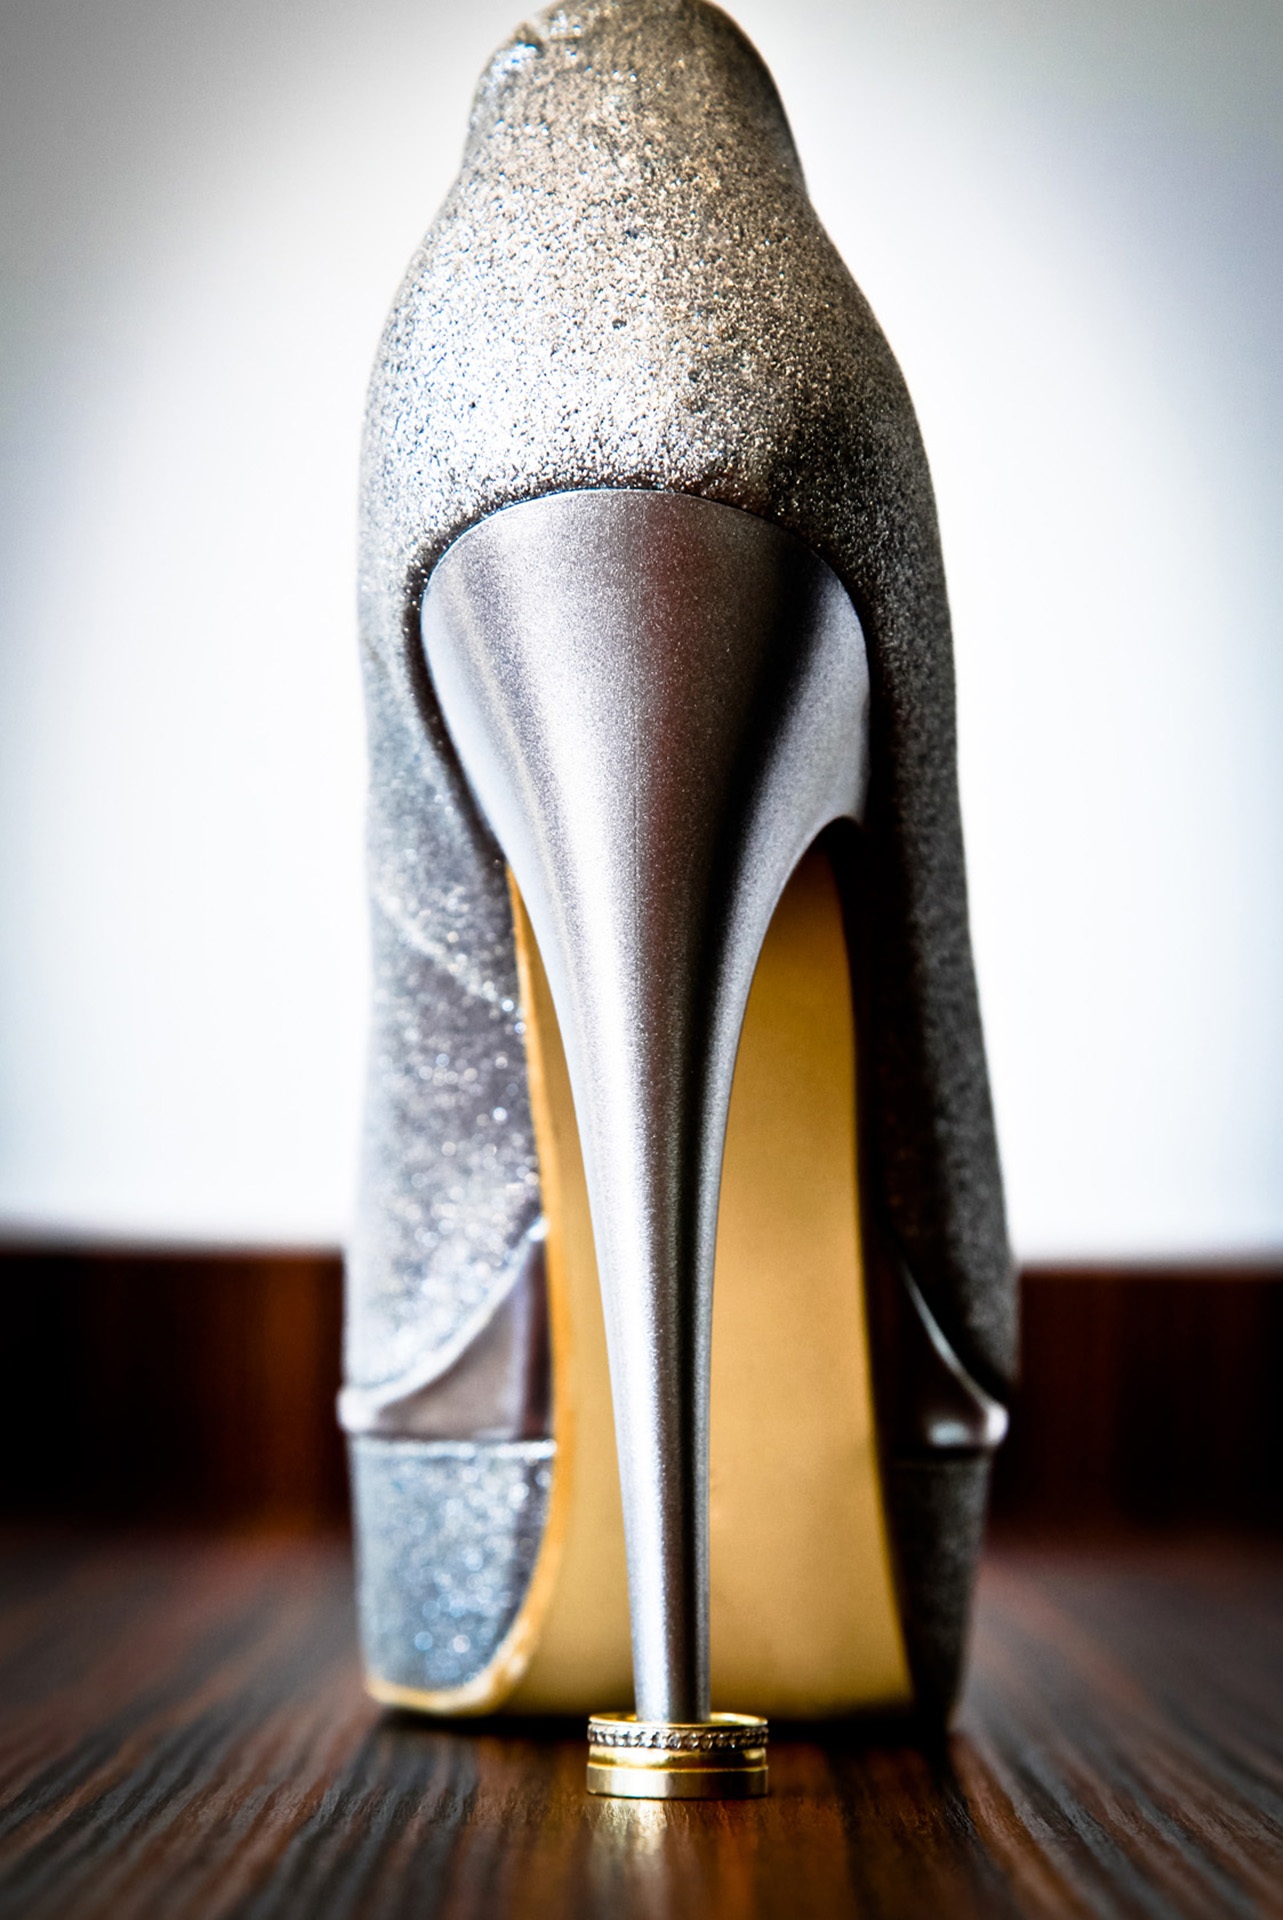
shoe, leather, leg, spring, wedding, human body, textile, shoes, footwear, detail, high heeled footwear